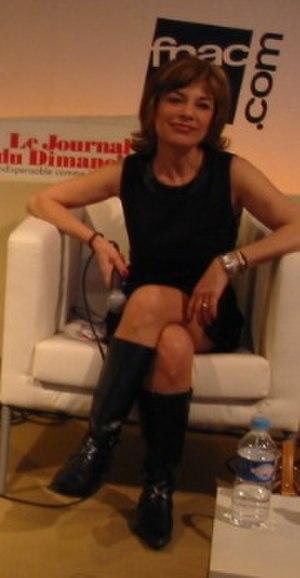
Nicole Calfan, née le 4 mars 1947 à Paris, est une actrice et écrivaine française.